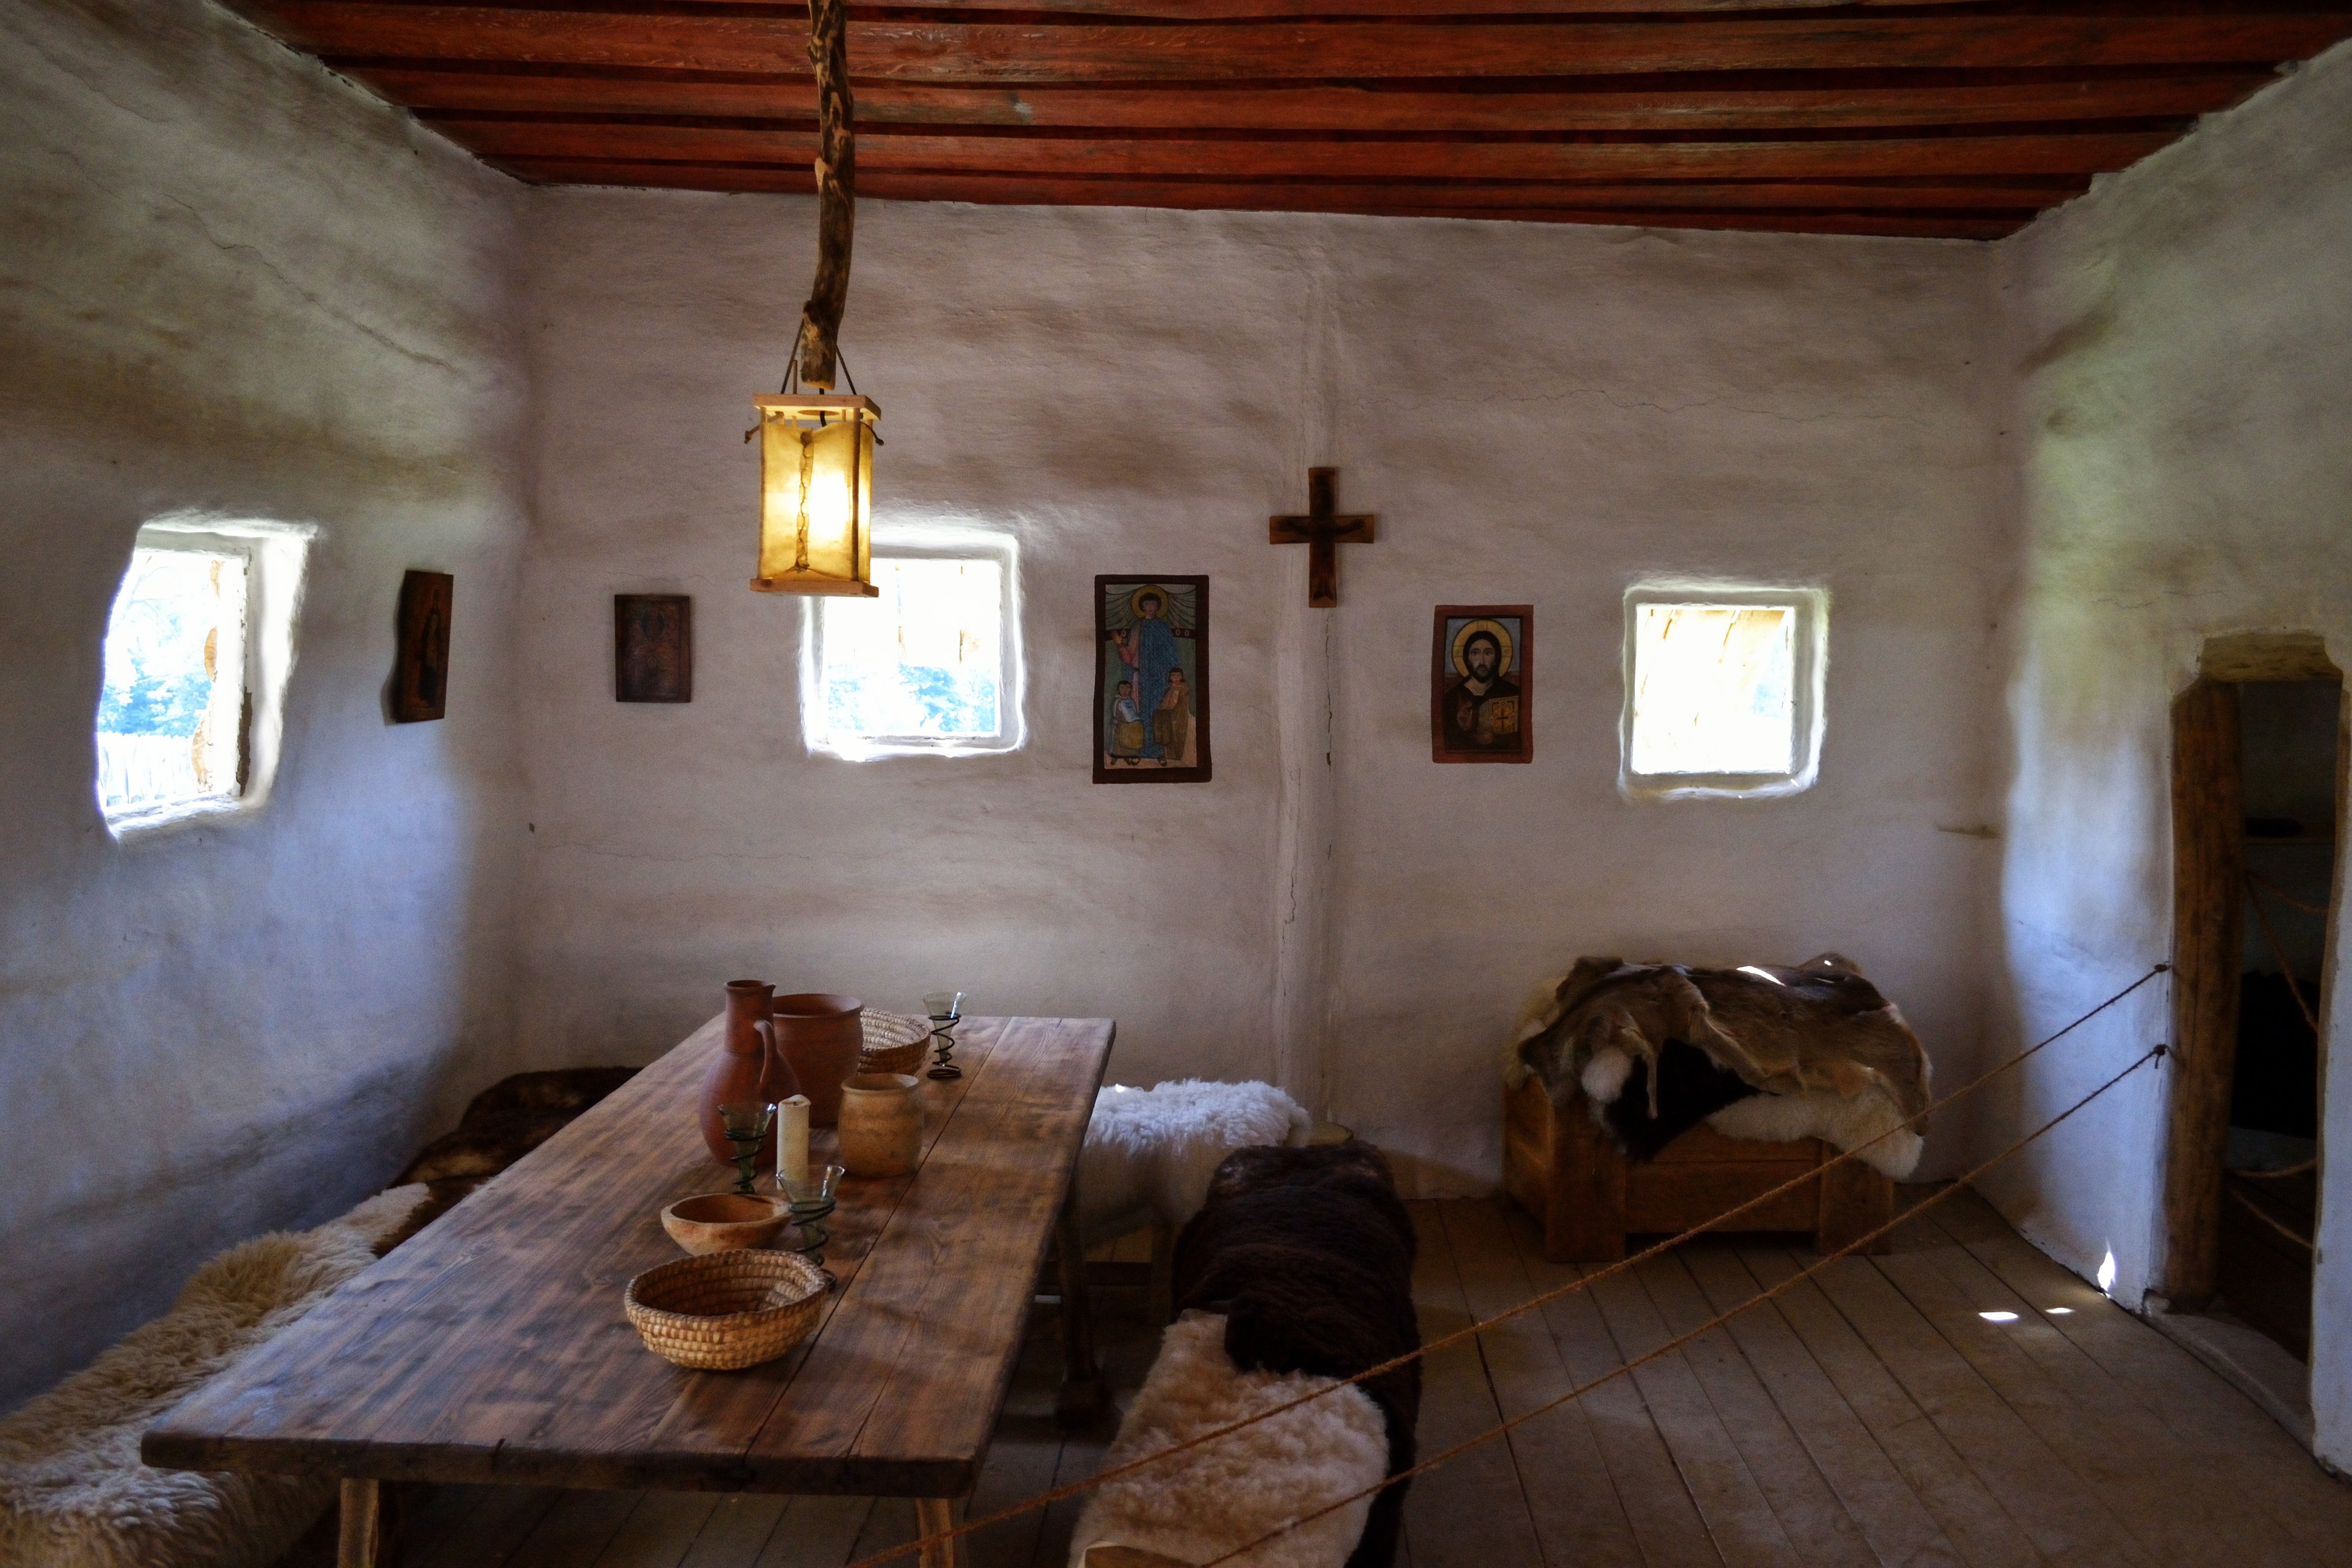
wood, villa, mansion, house, floor, building, home, cottage, property, living room, room, interior design, farmhouse, tourist attraction, estate, log cabin, the interior of the, old room, skanzen